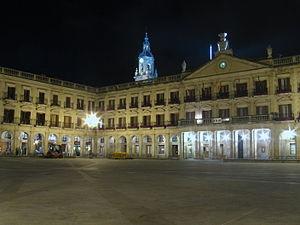
Justo Antonio de Olaguíbel Quintana est un architecte espagnol.